Philippe Fourastié

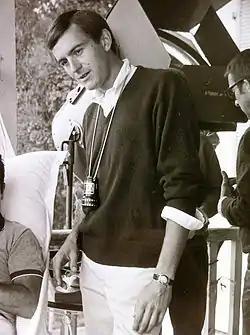
Philippe Fourastié on the set of his first feature movie "Un choix d'Assassin" 1966

He learned the trade by starting as an assistant. He started with Pierre Schoendoerffer on "La 317e Section" (prize for best screenplay, Festival de Cannes 1965). He worked again with him on "Objectif 500 millions", where he met actor Bruno Cremer with whom he would later collaborate. He also assisted Claude Chabrol for Marie-Chantal against Doctor Kha, Jean-Luc Godard for "Pierrot le fou" and Jacques Rivette, on another film banned by censorship, Suzanne Simonin, the Nun of Diderot.